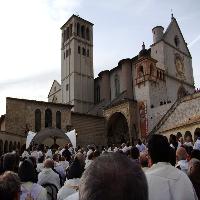
Weather: cloudy or overcast